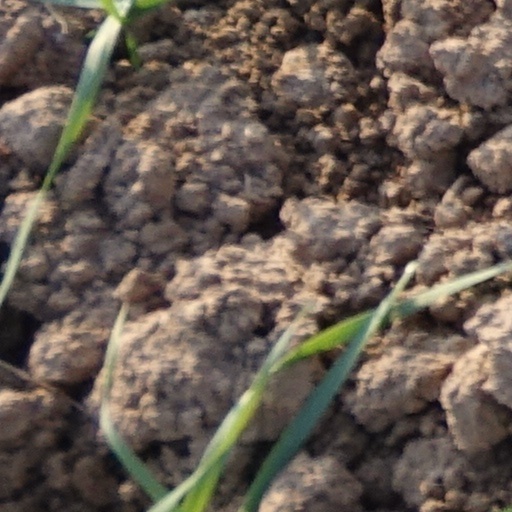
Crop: wheat